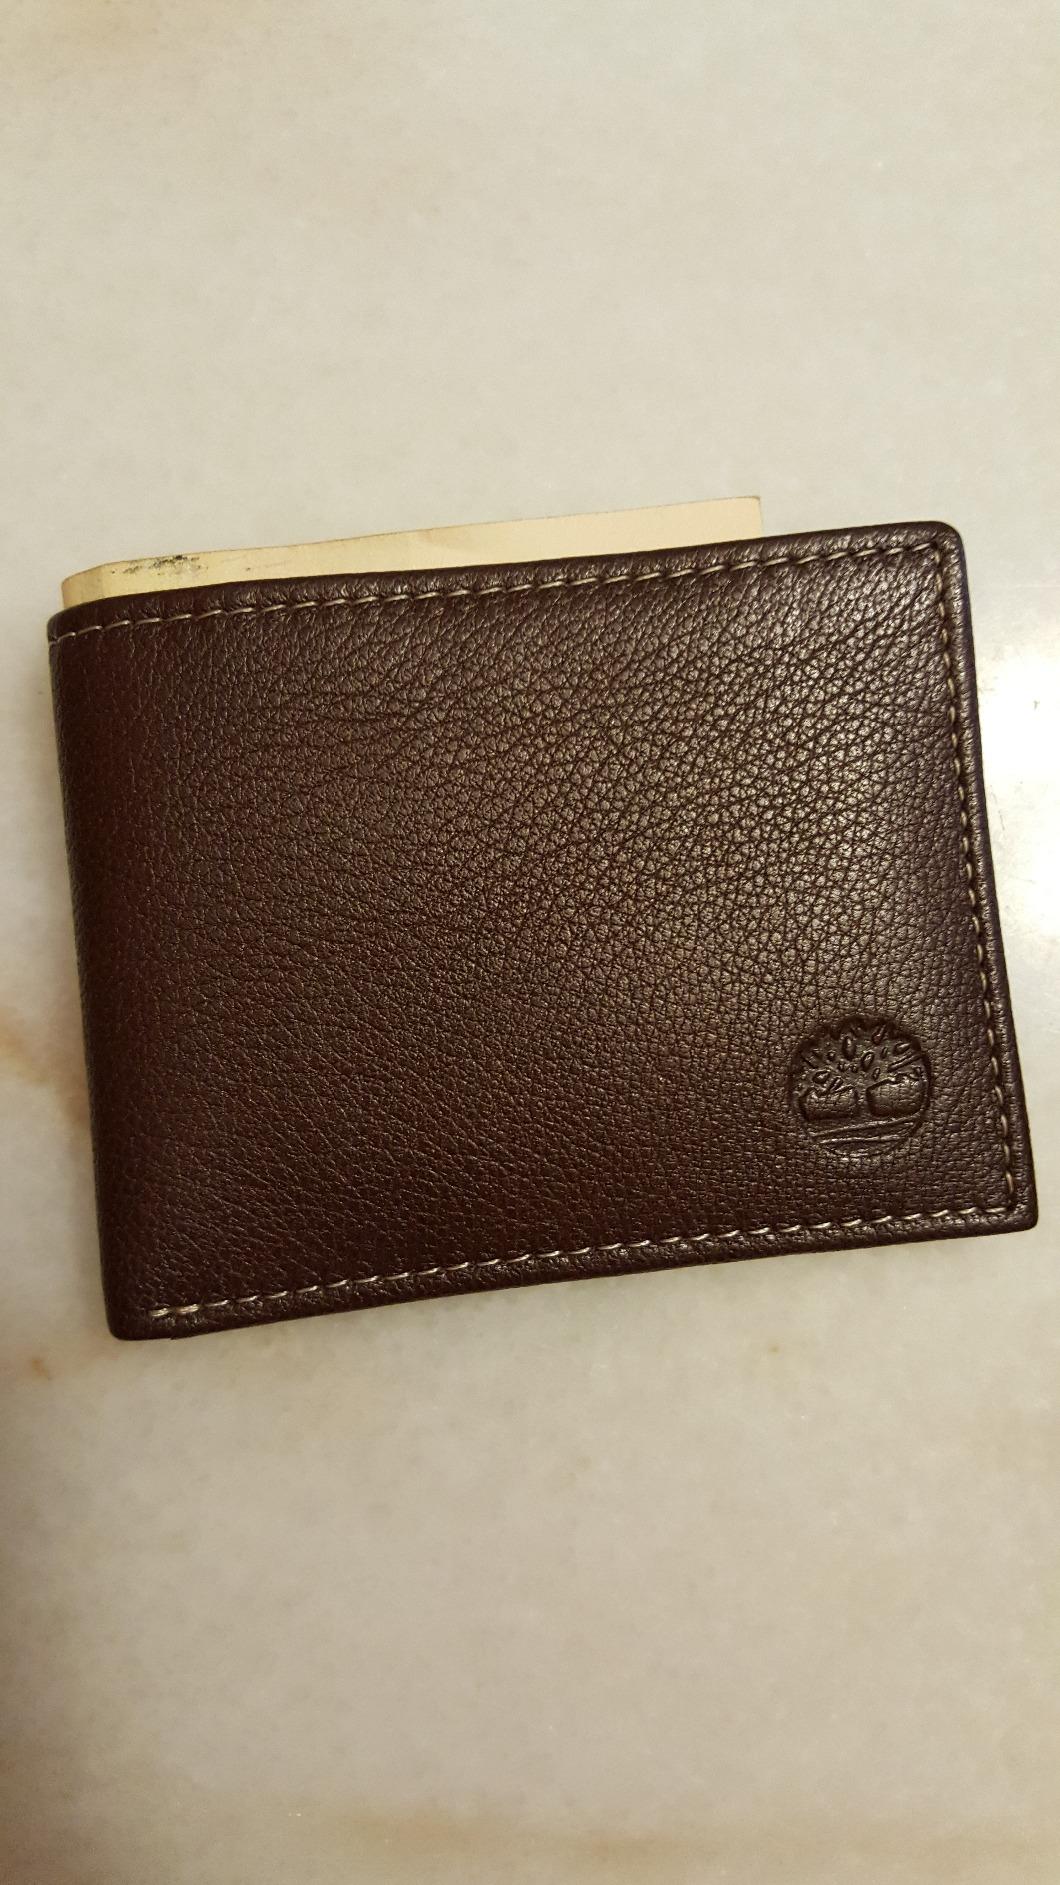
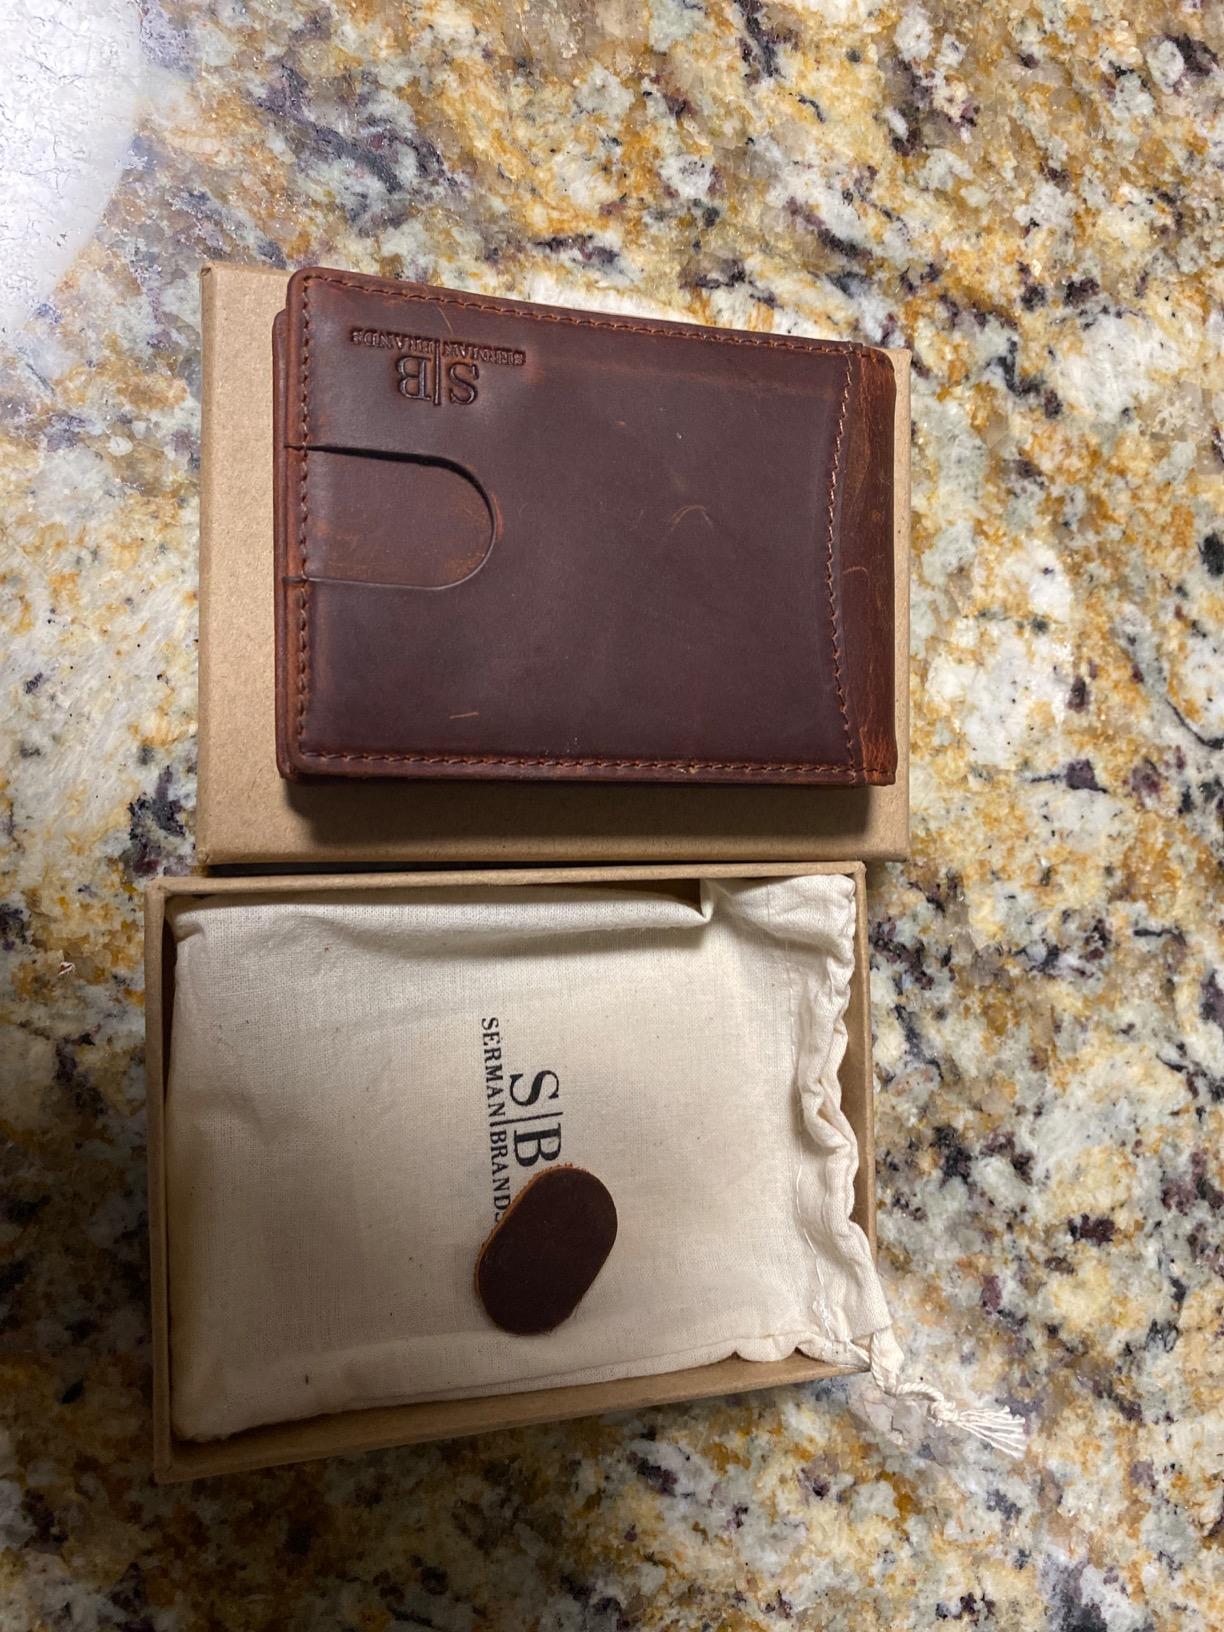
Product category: accessories_wallet
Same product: no